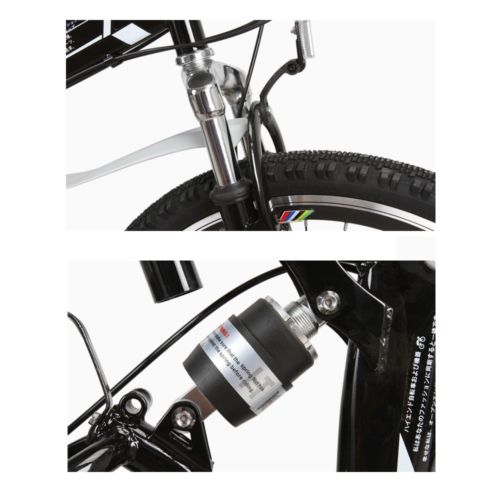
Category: bicycle